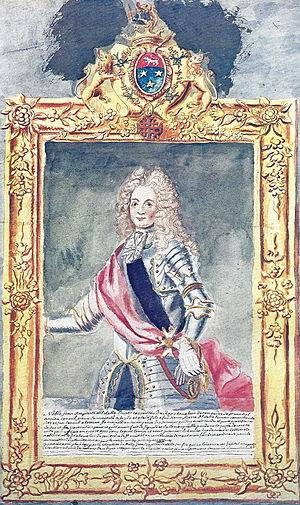
Jean-Baptiste Estelle, né à Marseille en janvier 1662 et mort dans la même ville en janvier 1723, est un négociant, diplomate et homme politique français. Il a été consul de France au Maroc et en Syrie, puis échevin de la ville de Marseille pendant la peste de 1720.
Moulay Ismaïl, ou éventuellement Moulay Ismaïl ben Chérif, né vers 1645 à Sijilmassa et mort le 22 mars 1727 à Meknès, est le sultan du Maroc qui a régné de 1672 à 1727. Septième fils de Moulay Chérif, il exerce la fonction de gouverneur du royaume de Fès et du Nord du Maroc à partir de 1667, jusqu'à la mort de son demi-frère le sultan Moulay Rachid, en 1672. Il se proclame alors sultan du Maroc à Fès, puis entretient pendant une quinzaine d'années une rivalité avec son neveu Moulay Ahmed ben Mehrez, également prétendant au trône, jusqu'à la mort de ce dernier en 1687.